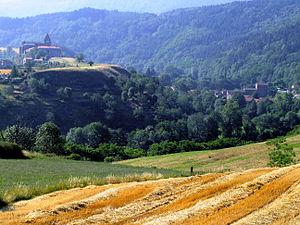
Chanteuges - Vue du site
Chanteuges est une commune française située dans le département de la Haute-Loire en région d'Auvergne-Rhône-Alpes.